Liberation from Fascist Occupation Day

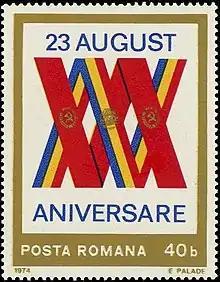
A 1974 stamp commemorating the 30th anniversary of Romania's "Liberation from Fascism"

Liberation Day, officially known as the Liberation from Fascist Occupation Day was observed on 23 August in Communist Romania to celebrate the 1944 Romanian coup d'état, the event that caused Romania to leave the Axis in World War II and marked the beginning of the Soviet occupation of Romania (styled by the regime as "liberation"). It coincides with the European Day of Remembrance for Victims of Stalinism and Nazism.